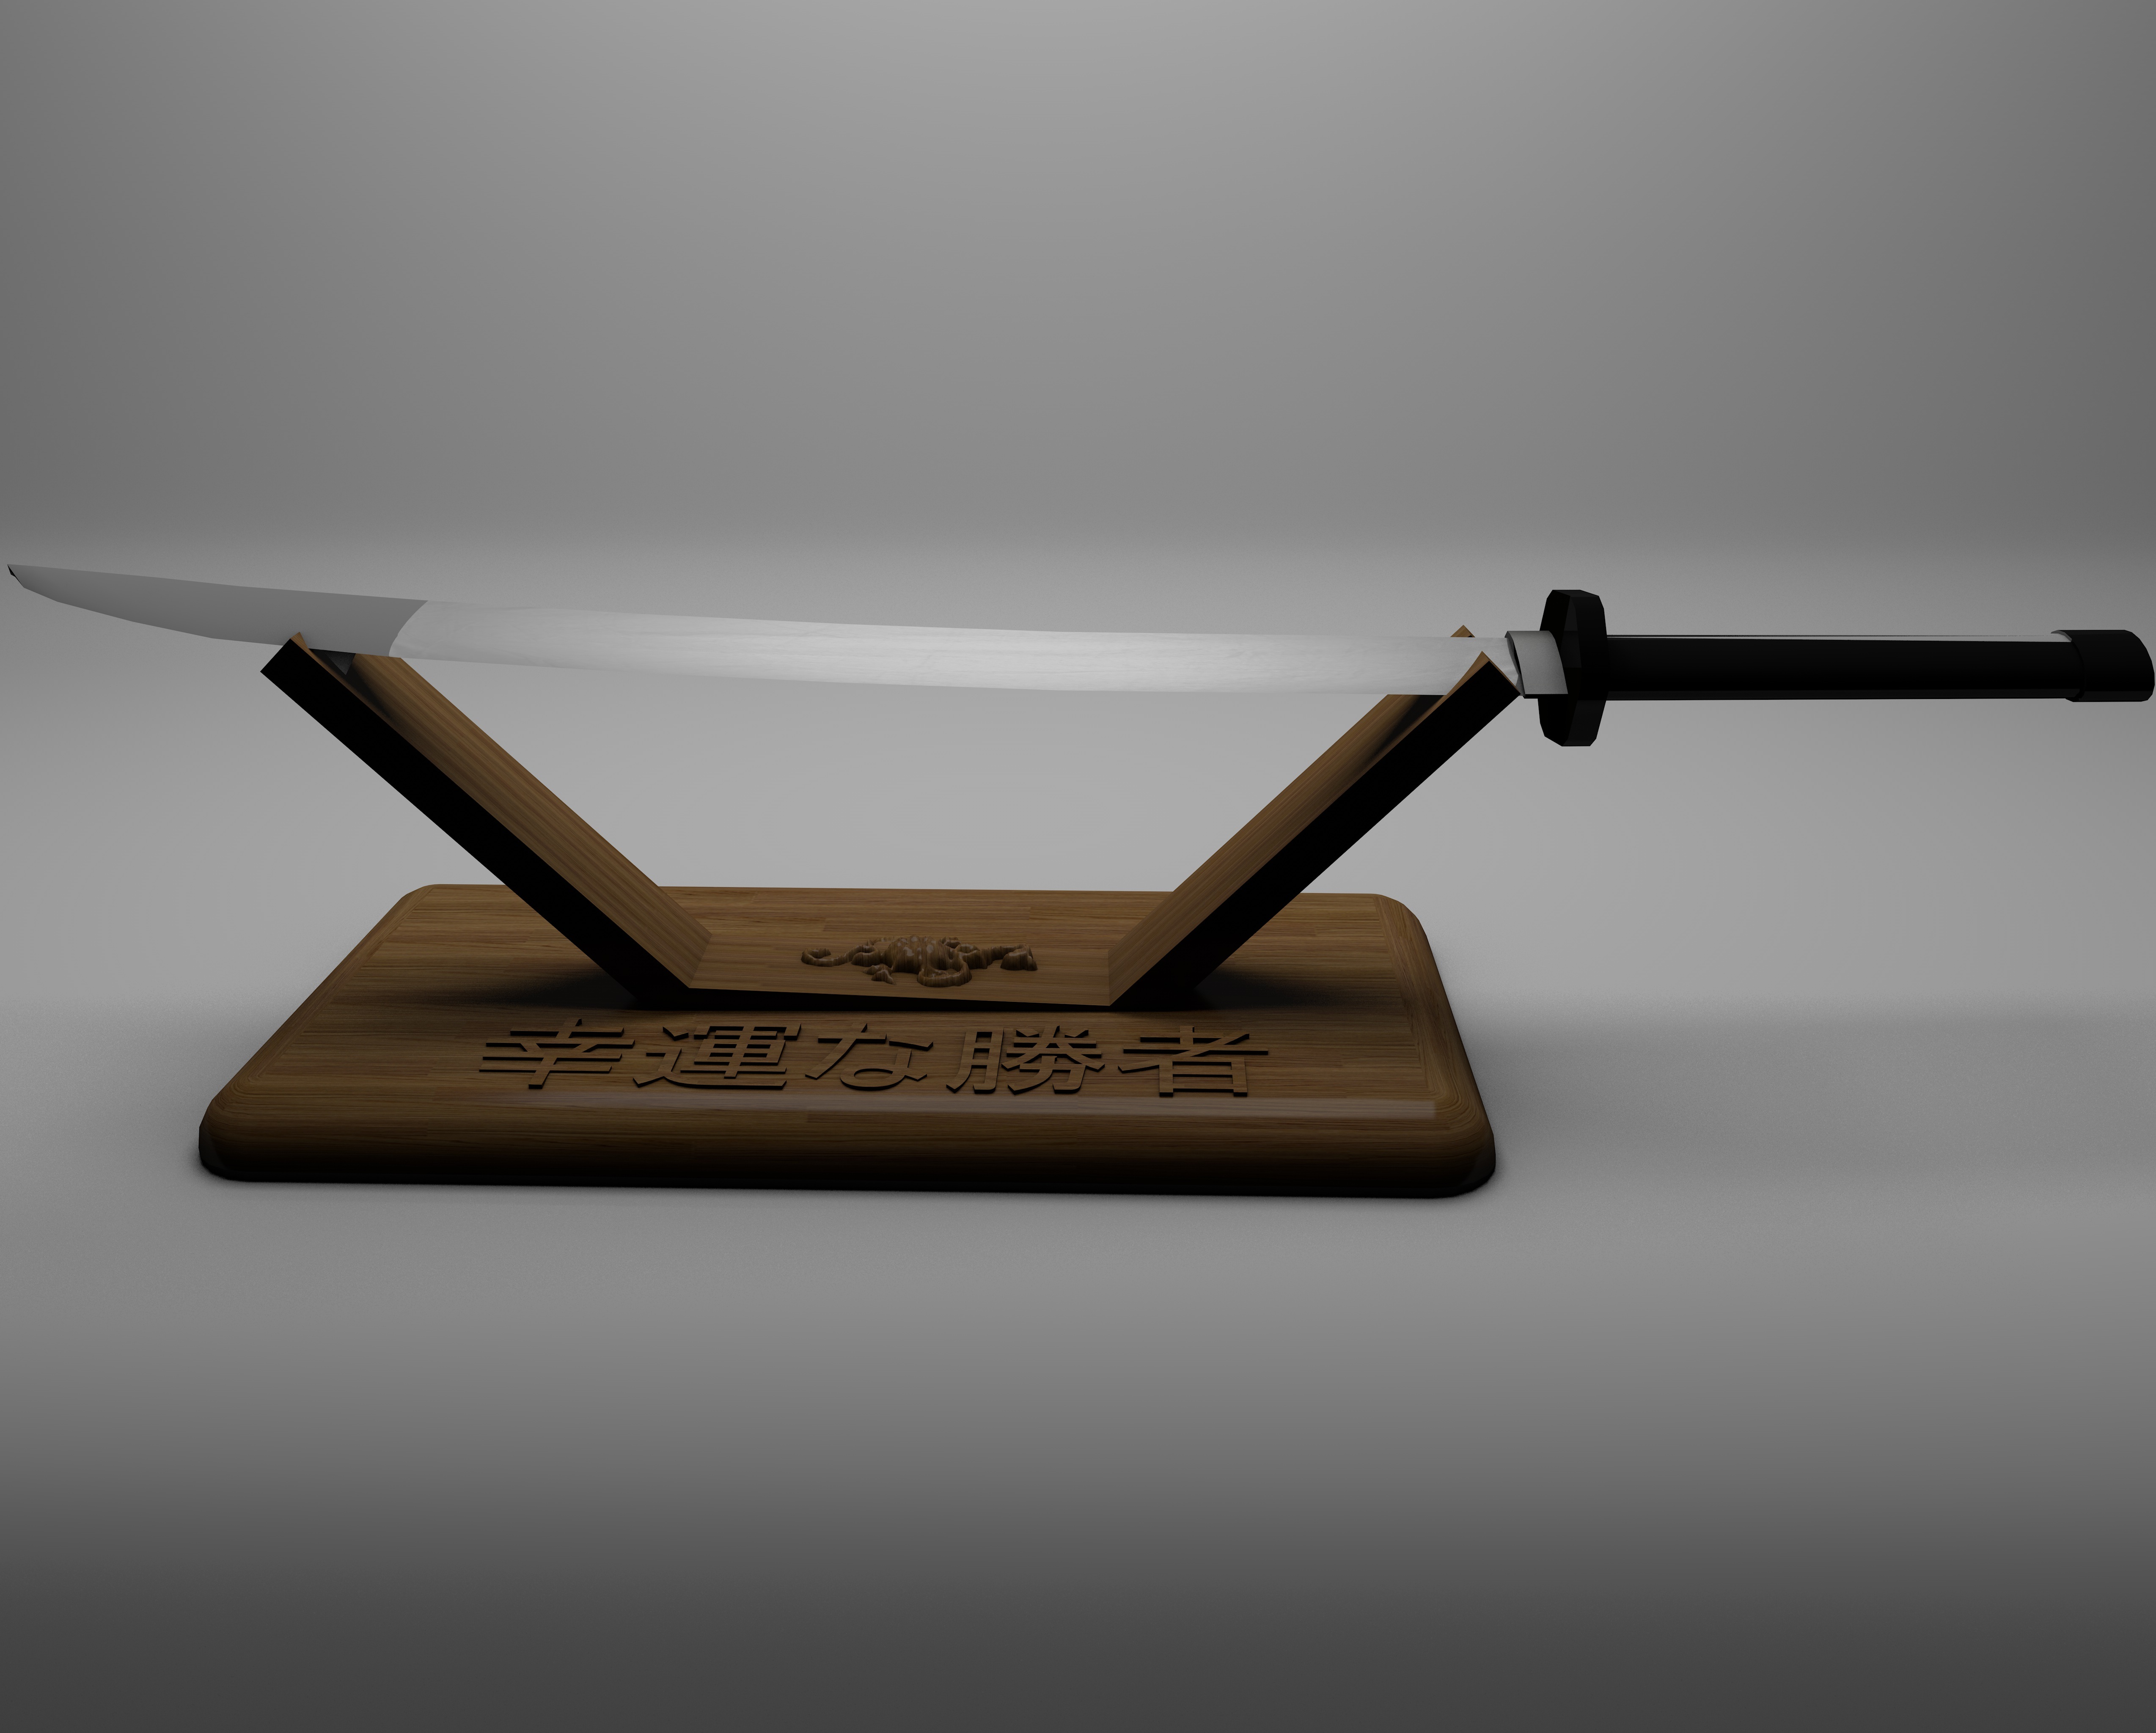
table, furniture, weapon, sword, background, katana, japanese long sword